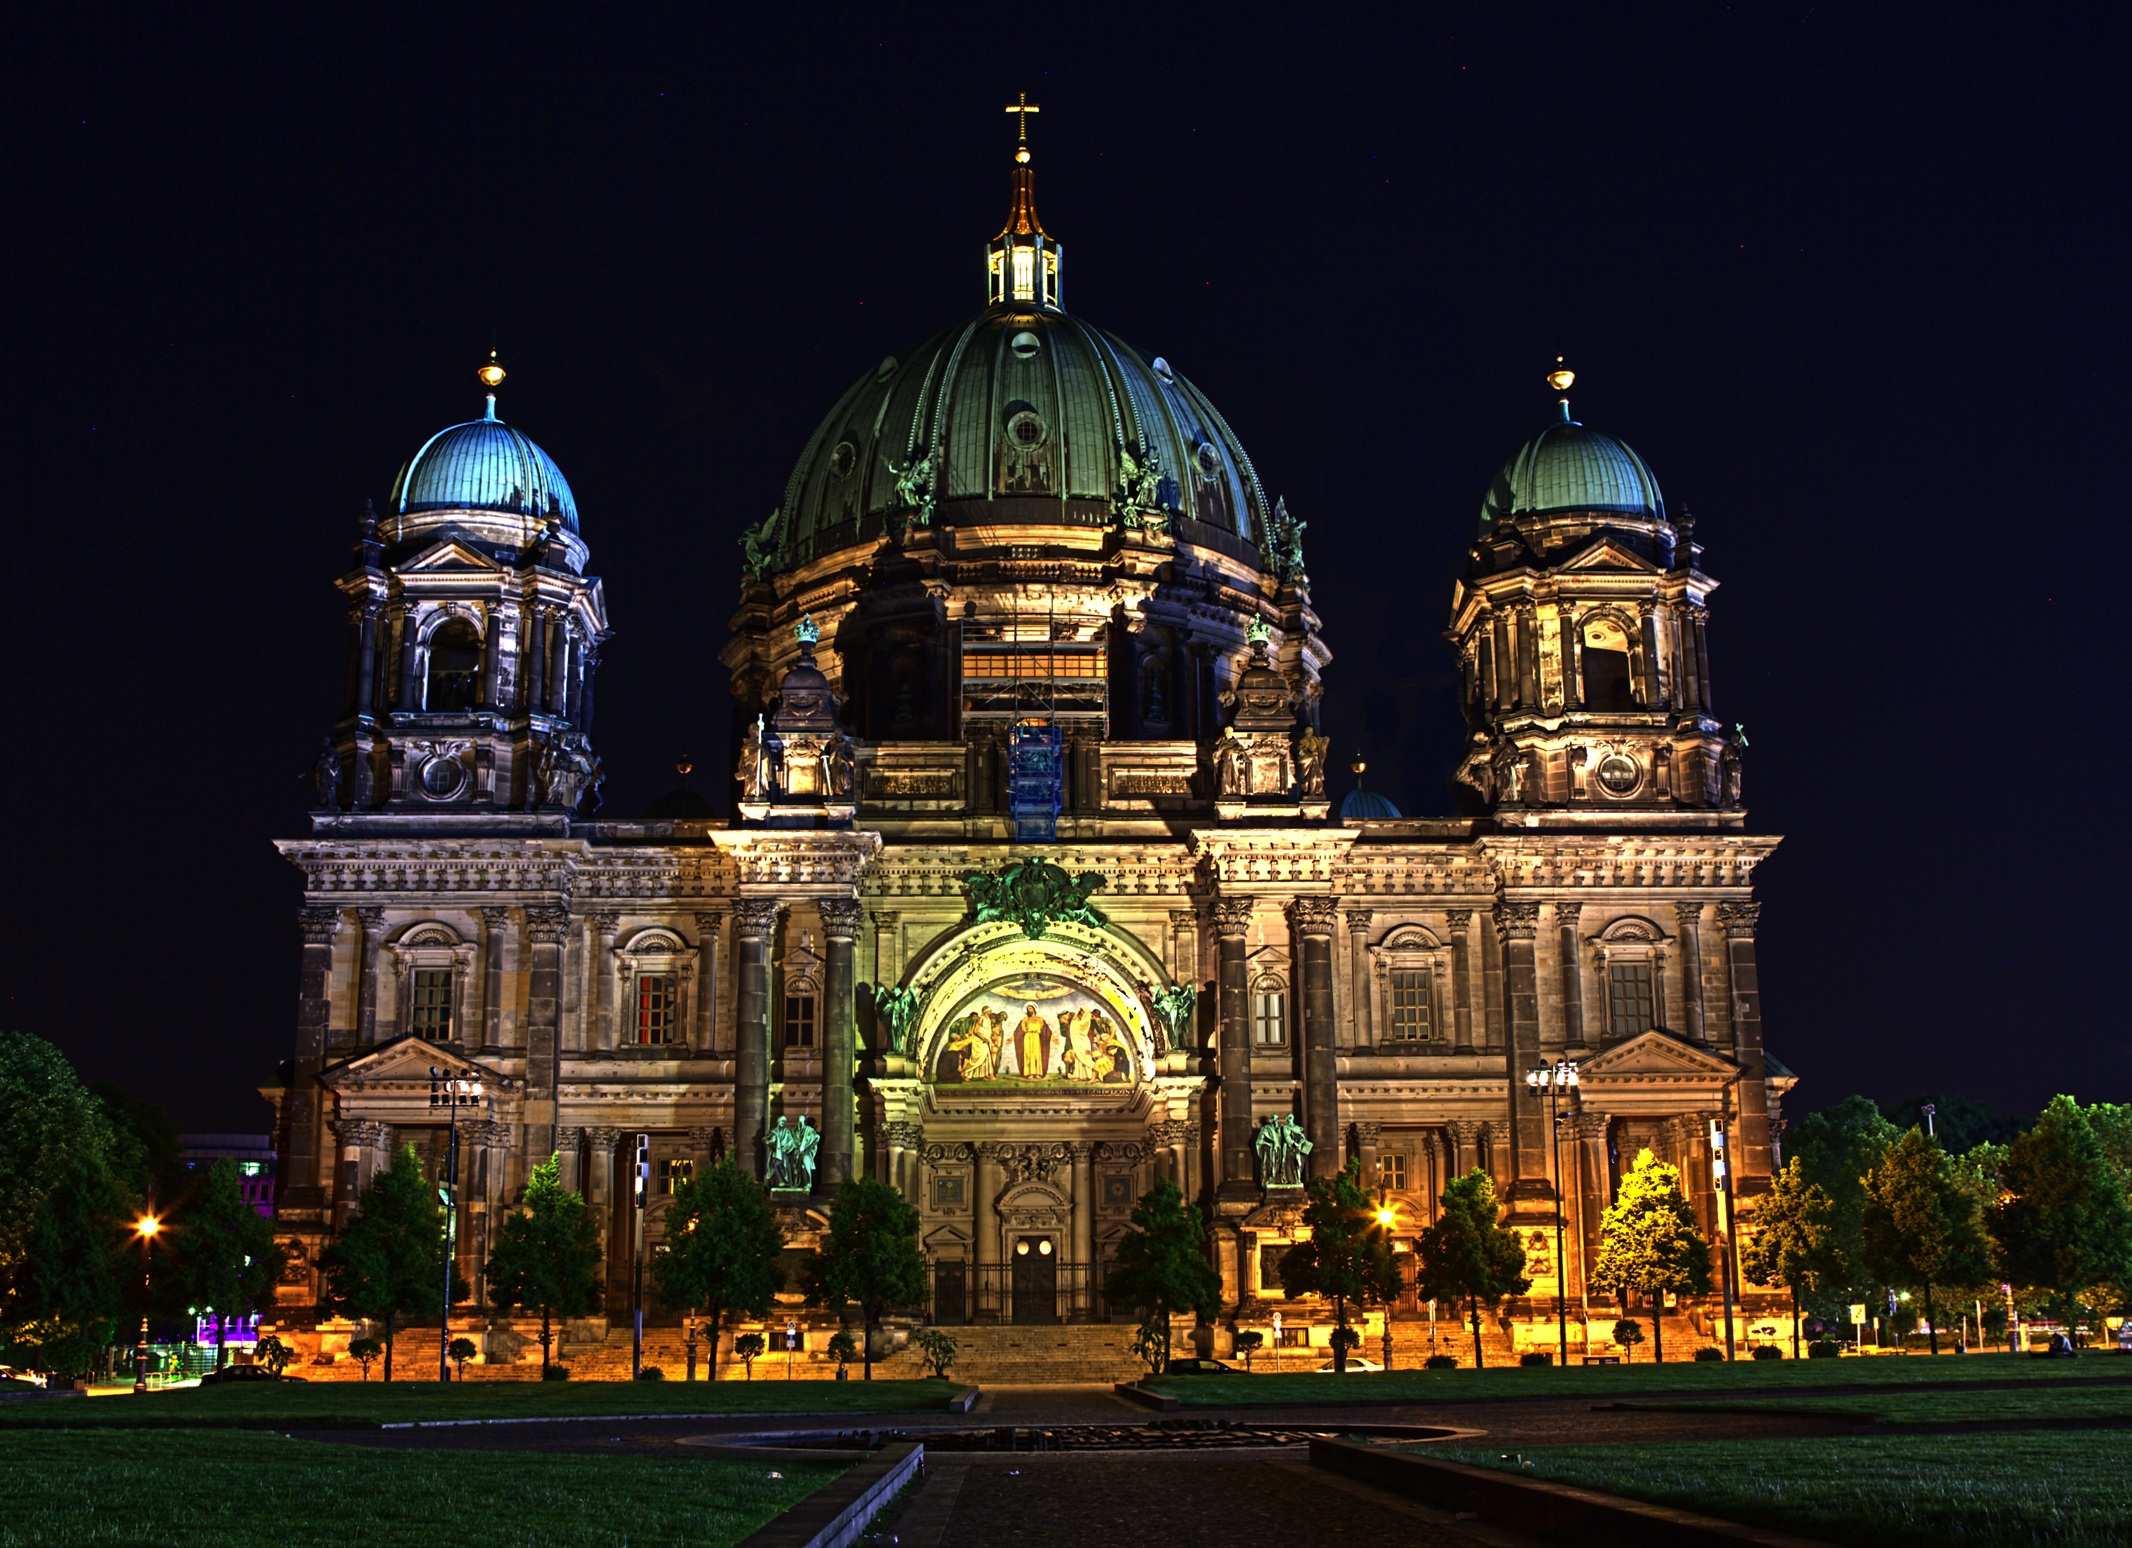
architecture, night, building, evening, landmark, church, cathedral, place of worship, places of interest, capital, germany, berlin, basilica, dome, historically, berlin cathedral